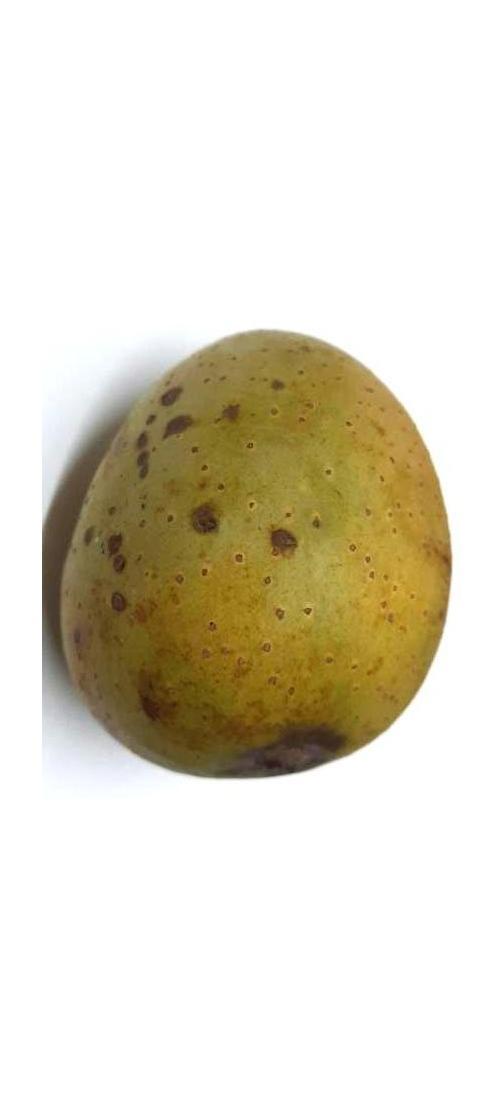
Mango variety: Gourmoti